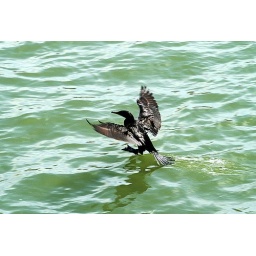
Look how the tail arrives first (01 second before) in the water to stabilize the bird landing.The nature is really incredible.